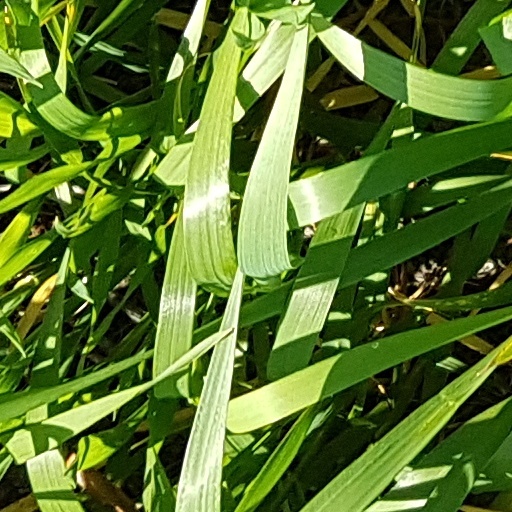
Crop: wheat